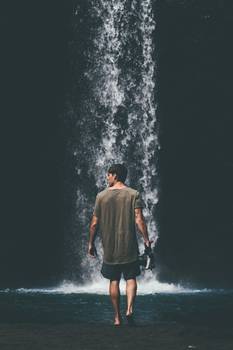
Label: No Watermark